Temple

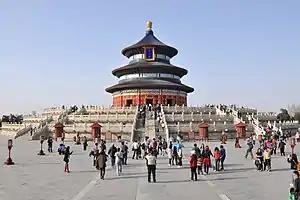
Temple of Heaven, Beijing

Greek and Roman temples were originally built out of wood and mud bricks, but as the empires expanded, the temples grew to monumental size, made out of materials such as stone and marble on raised platforms. While the color has long since faded, The columns would have been painted in white, blue, red, and black. Above the columns would have been a sculpted or painted depiction of a myth or battle, with freestanding sculptures in the pediment triangles. The roofs were tiled and had sculptures of mythical animals or deities on the tops or corners. Greek temples also had several standard floor plans with very distinct column placement.